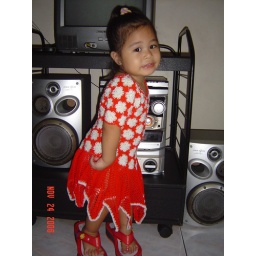
my baby in red crocheted dress